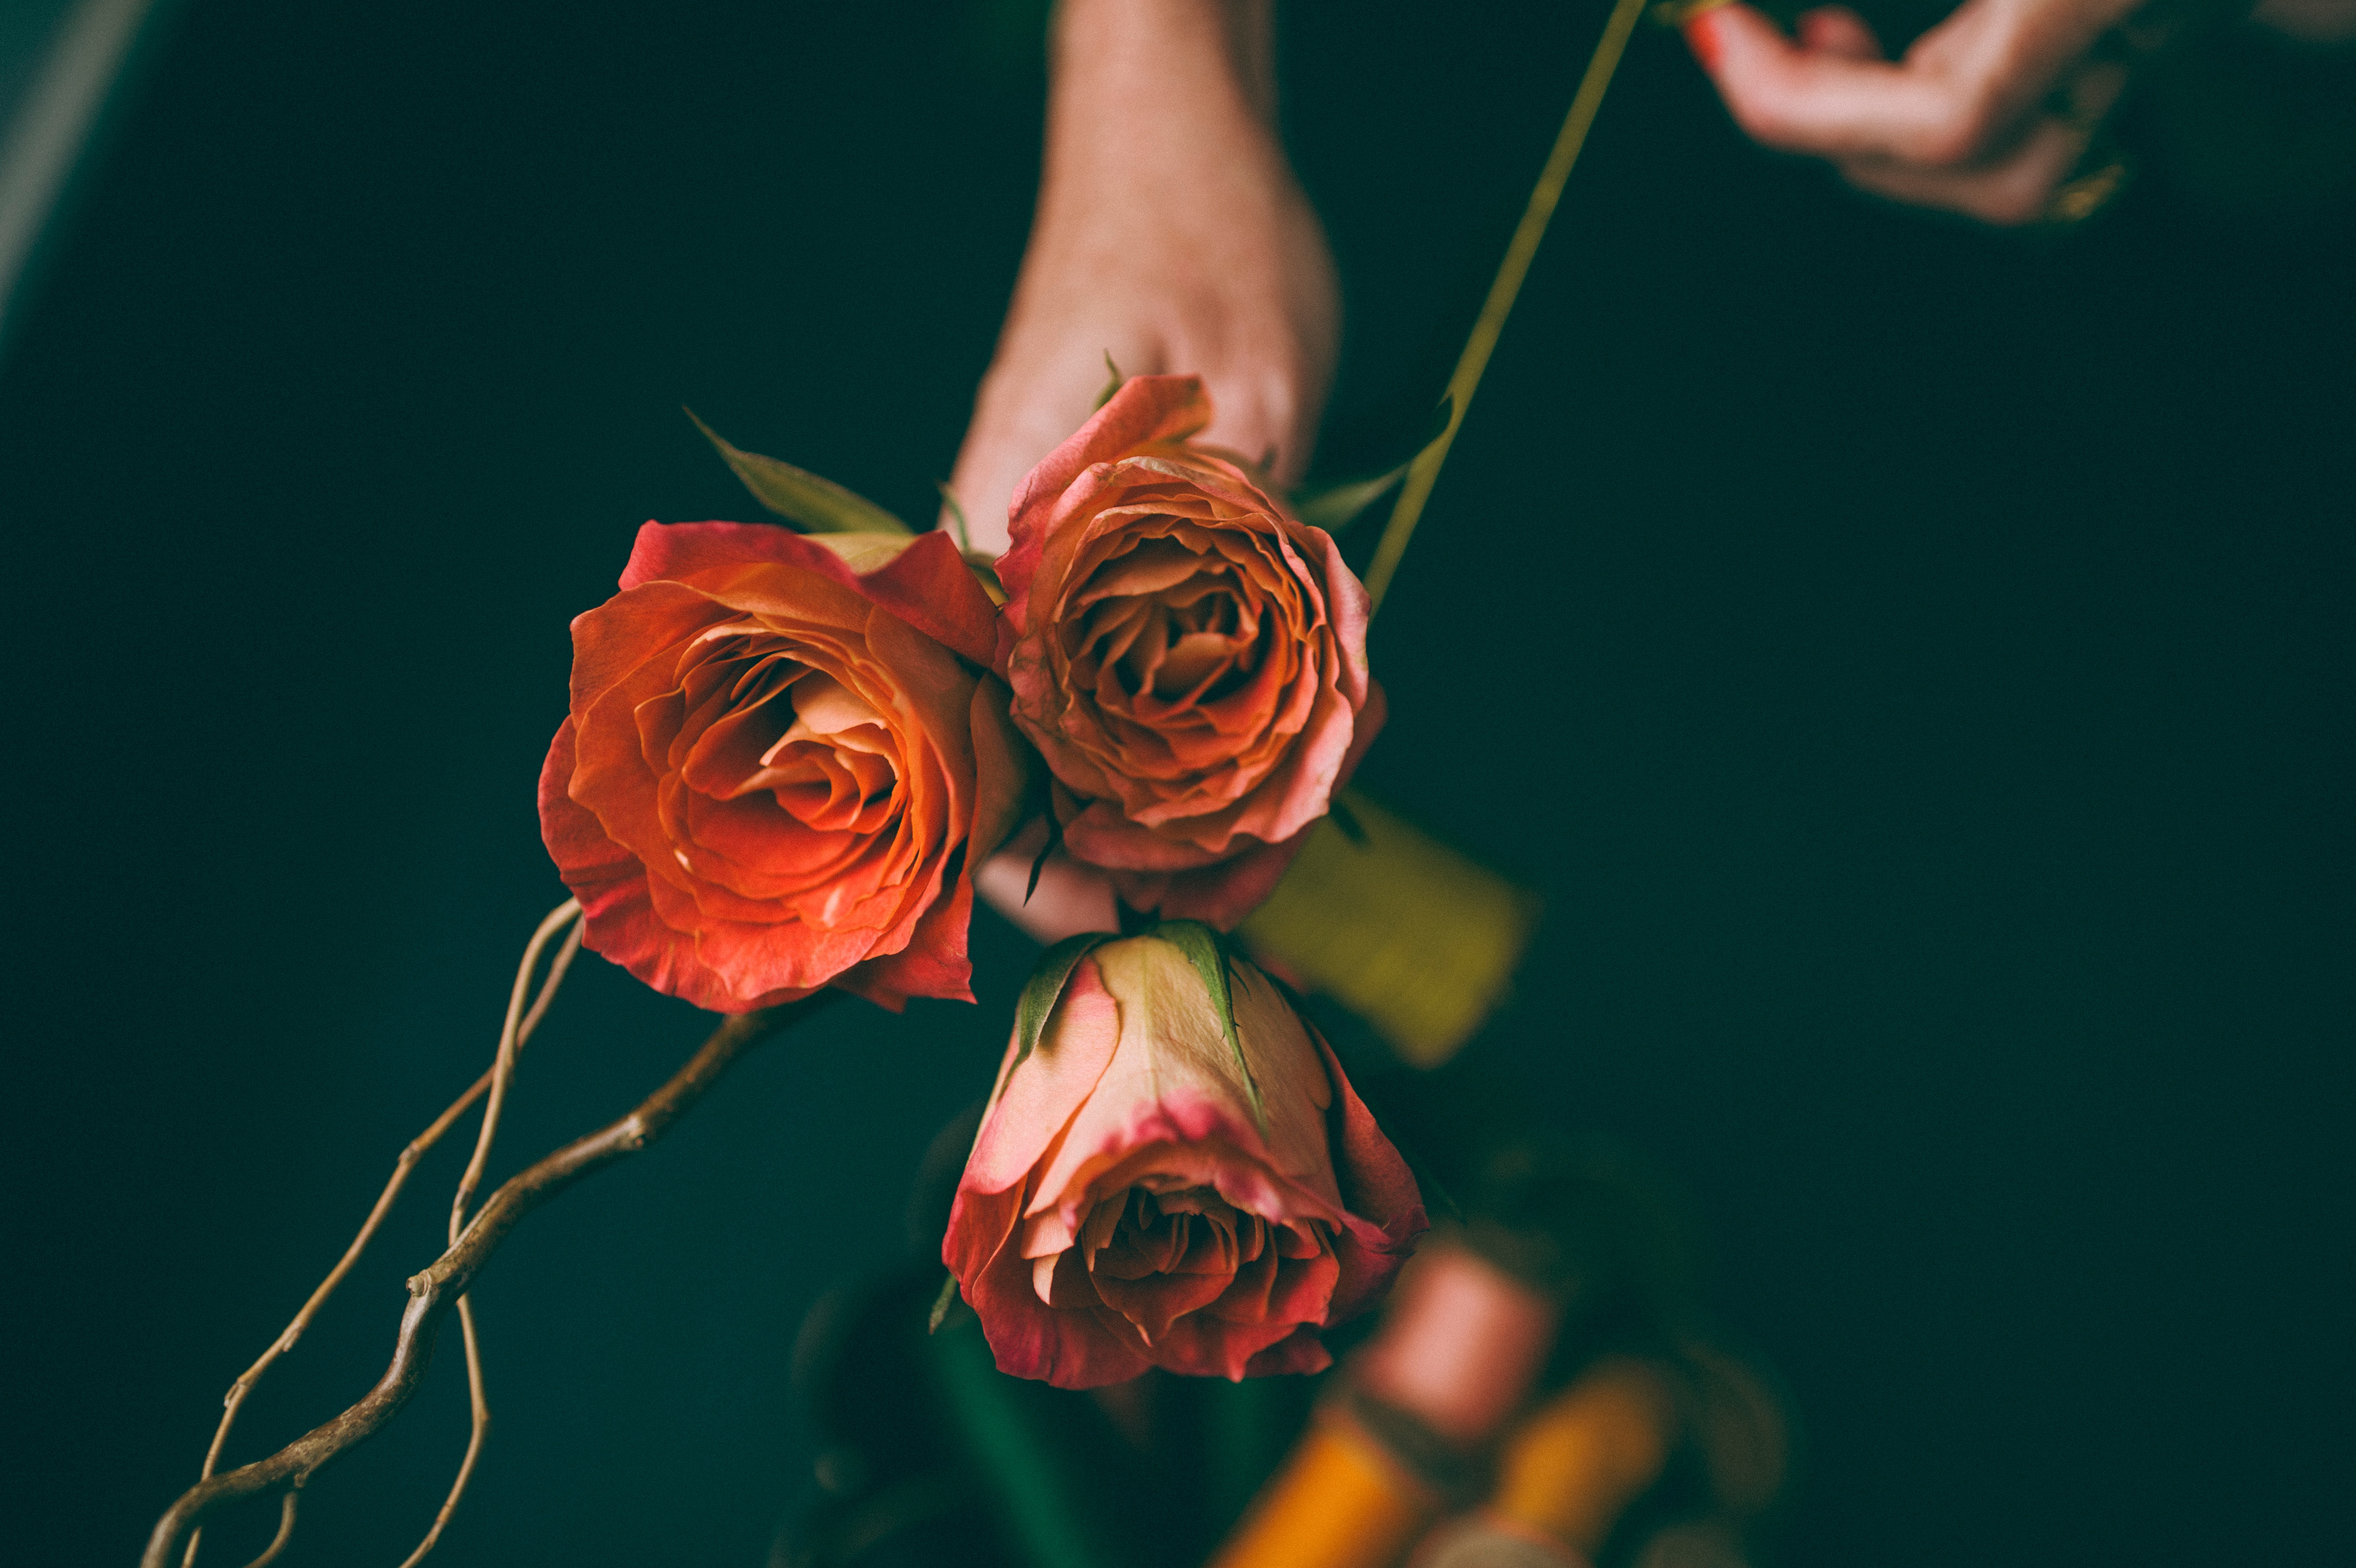
hand, person, plant, photography, leaf, flower, petal, rose, spring, green, red, color, darkness, holding, flora, close up, macro photography, flowering plant, land plant